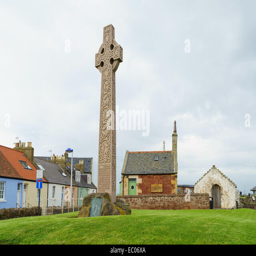
the stone cross on the green and the old church near the harbour